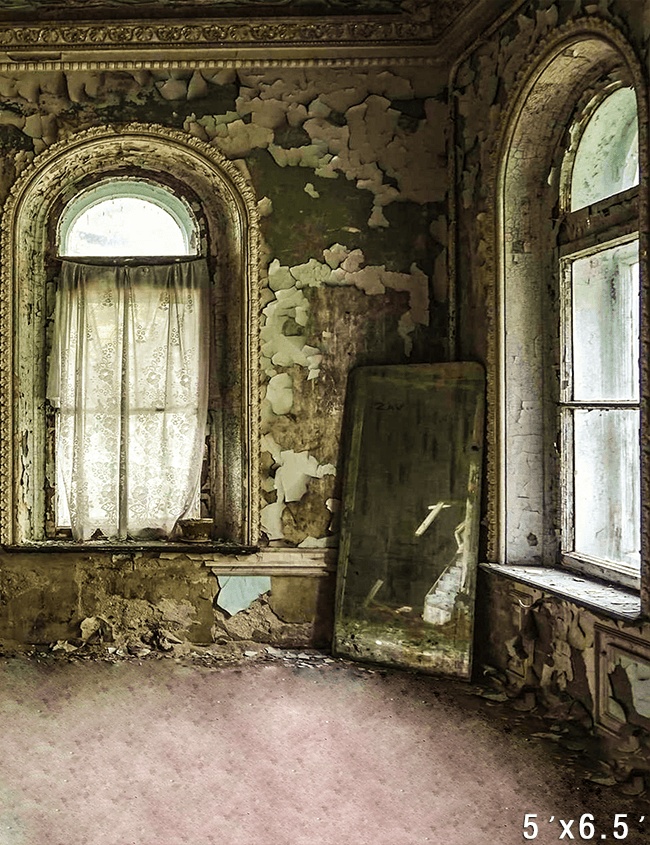
Historical Traces with Weathered, Peeling Walls and Old Windows Backdrop SBH0741
We can do any size backdrops and accept custom backdrops with no extra charge. Welcome?to?share your backdrop photos by?tag #Starbackdrop on INSTAGRAM or? FACEBOOK . Material The material is polyester microfiber cloth.?Compared with other materials, this?new type microfiber is soft and seamless, the?muslin thick fabric?is also characterized by printed bright colors?and?lightweight. Clean The backdrop?can be washed and ironed by a dryer if the backdrop is dirty or wrinkled.?They are soft, washable, durable. You can iron them? at ?a low temperature or throw them in the washer and dryer to get rid of creases. Cleaning is easy! Hang There is a pocket on the top that you can use for hanging. (If you don't need a pocket, please remark when you place an order. You can also note your request for your order.) Star backdrops? can be used many times, so?you do not need to make repeated purchases. Product Note: 1. Due to facilitate transport and package, please wash or iron it?if wrinkled. 2. Computer screens vary in color calibration, there may?be differences between real and pictures. 3. Our package contains ONLY backdrops?folded, no stands or clips. Don't have a stand to hang backdrops? Click HERE Not only the size can be customized, we can also customize your own design for you. Please feel free to contact us . How to order your custom backdrops? Step1: Click Custom Backdrops . Step2: Upload your own pictures or logo by clicking the bottom "Choose image". Step3: Add this item to your cart and submit. We will deal with it as soon as possible. If you have any questions, please contact us?by email: service@starbackdrop.com
Brand: starbackdrop
Category: Cameras & Optics > Photography > Lighting & Studio > Studio Backgrounds